Francisco Palau

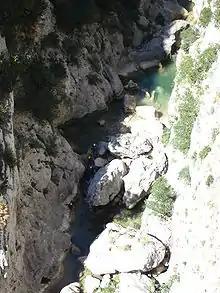

By July 1840 the royalist forces in Berga had been overwhelmed by their opponents. Palau felt that his religious activities would mark him with the Liberal authorities, so on 21 July he decided to cross the Pyrenees to live in exile in France.